Alias the Champ

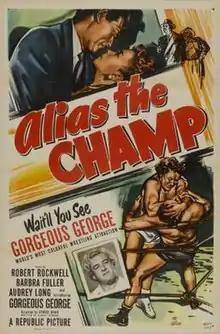
Theatrical release poster

Alias the Champ is a 1949 American crime film directed by George Blair and written by Albert DeMond. The film stars Robert Rockwell, Barbra Fuller, Audrey Long, James Nolan, John Harmon, Sammy Menacker and Joseph Crehan. The film was released on October 15, 1949, by Republic Pictures.